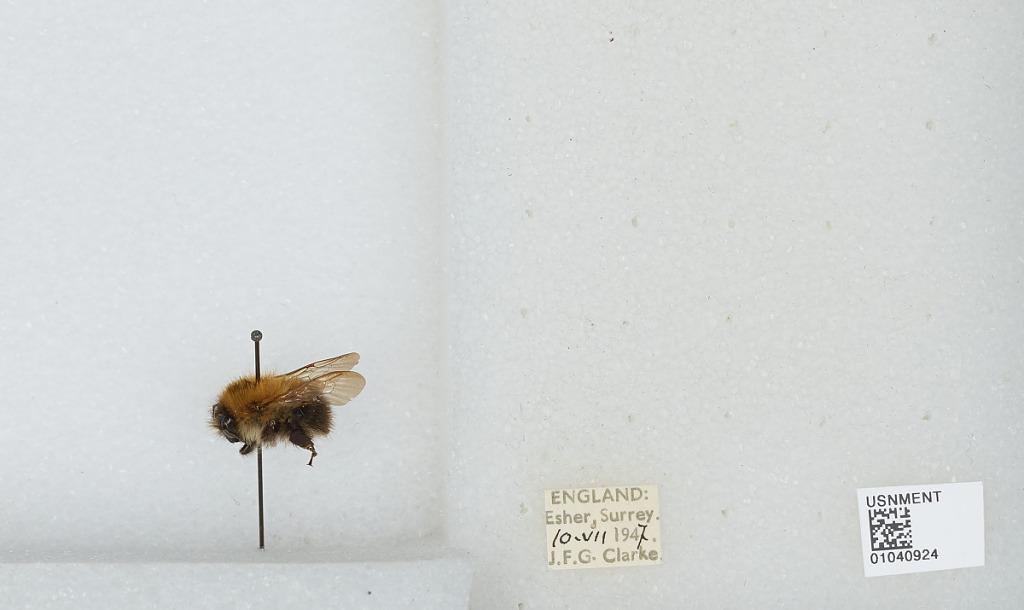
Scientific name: Bombus (Thoracobombus) pascuorum (Scopoli)
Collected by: J. Clarke
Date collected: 1947-7-10
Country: United Kingdom
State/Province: England
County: Surrey
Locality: Esher
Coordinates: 51.3691, -0.365